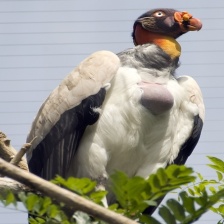
Species: KING VULTURE
Scientific name: SARCORAMPHUS PAPA
ImageNet parent category: vulture